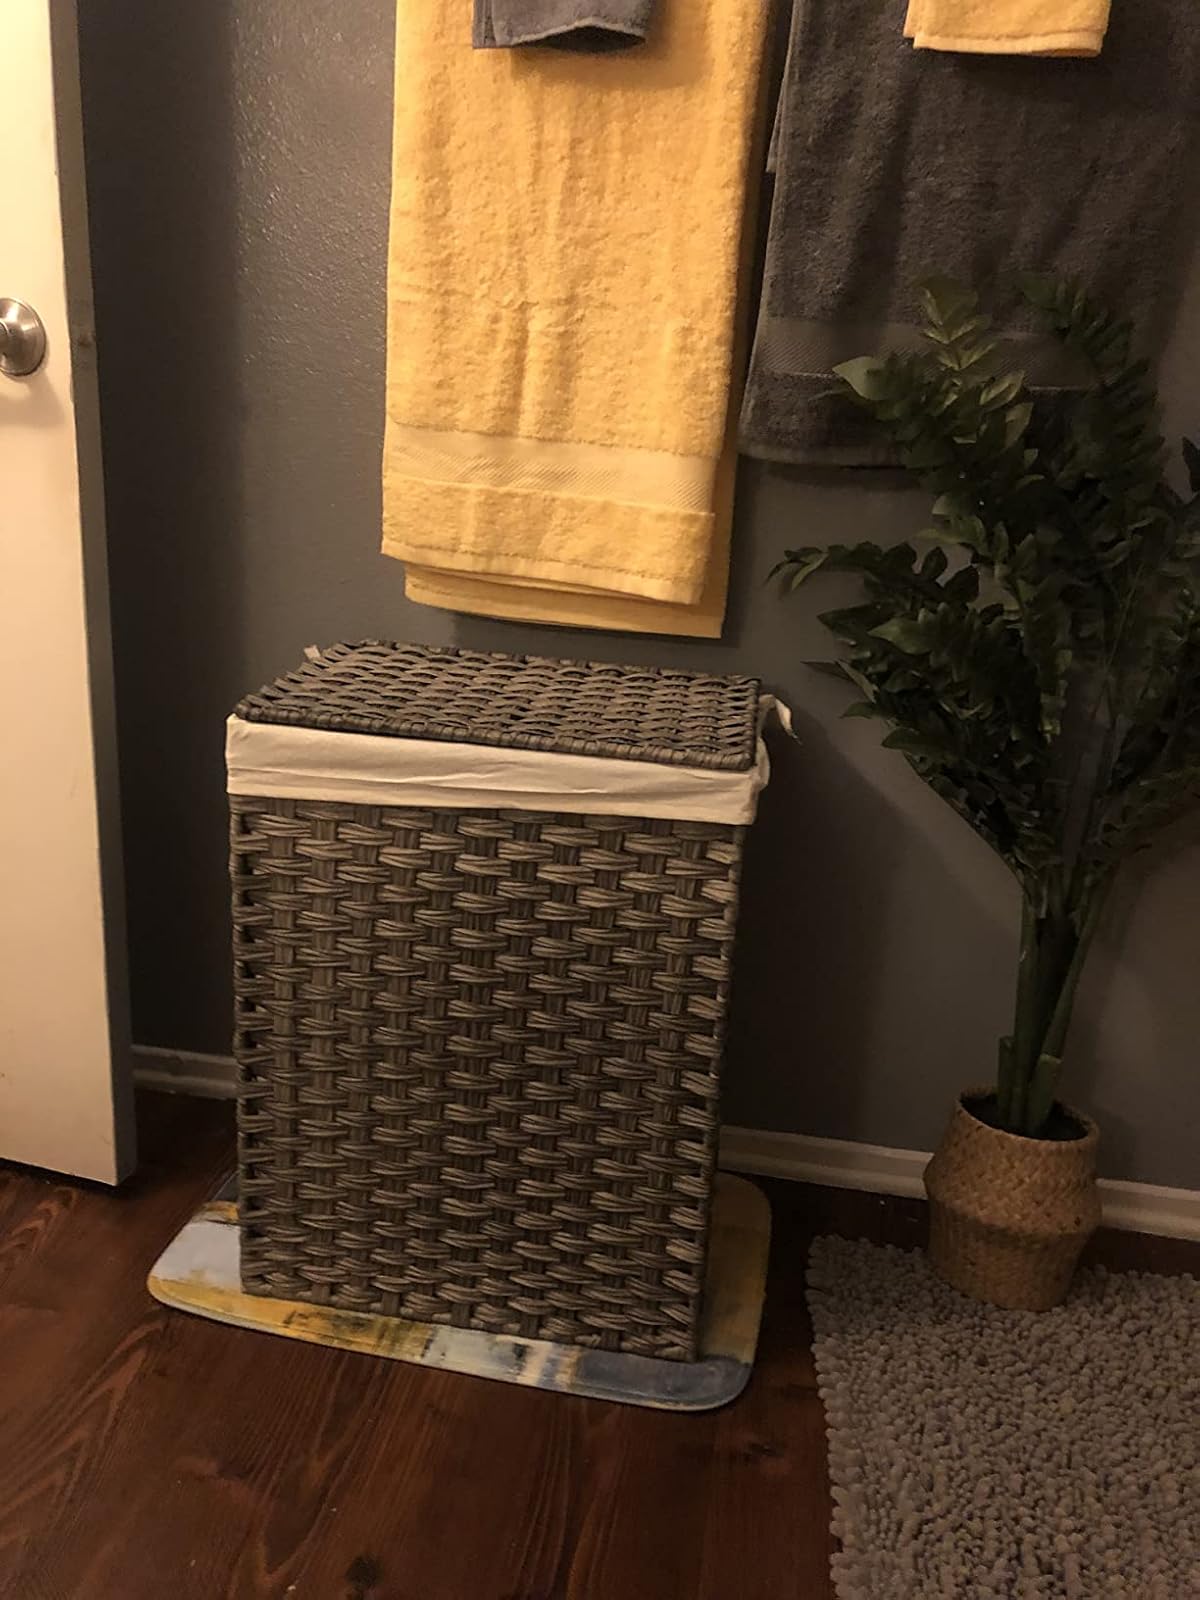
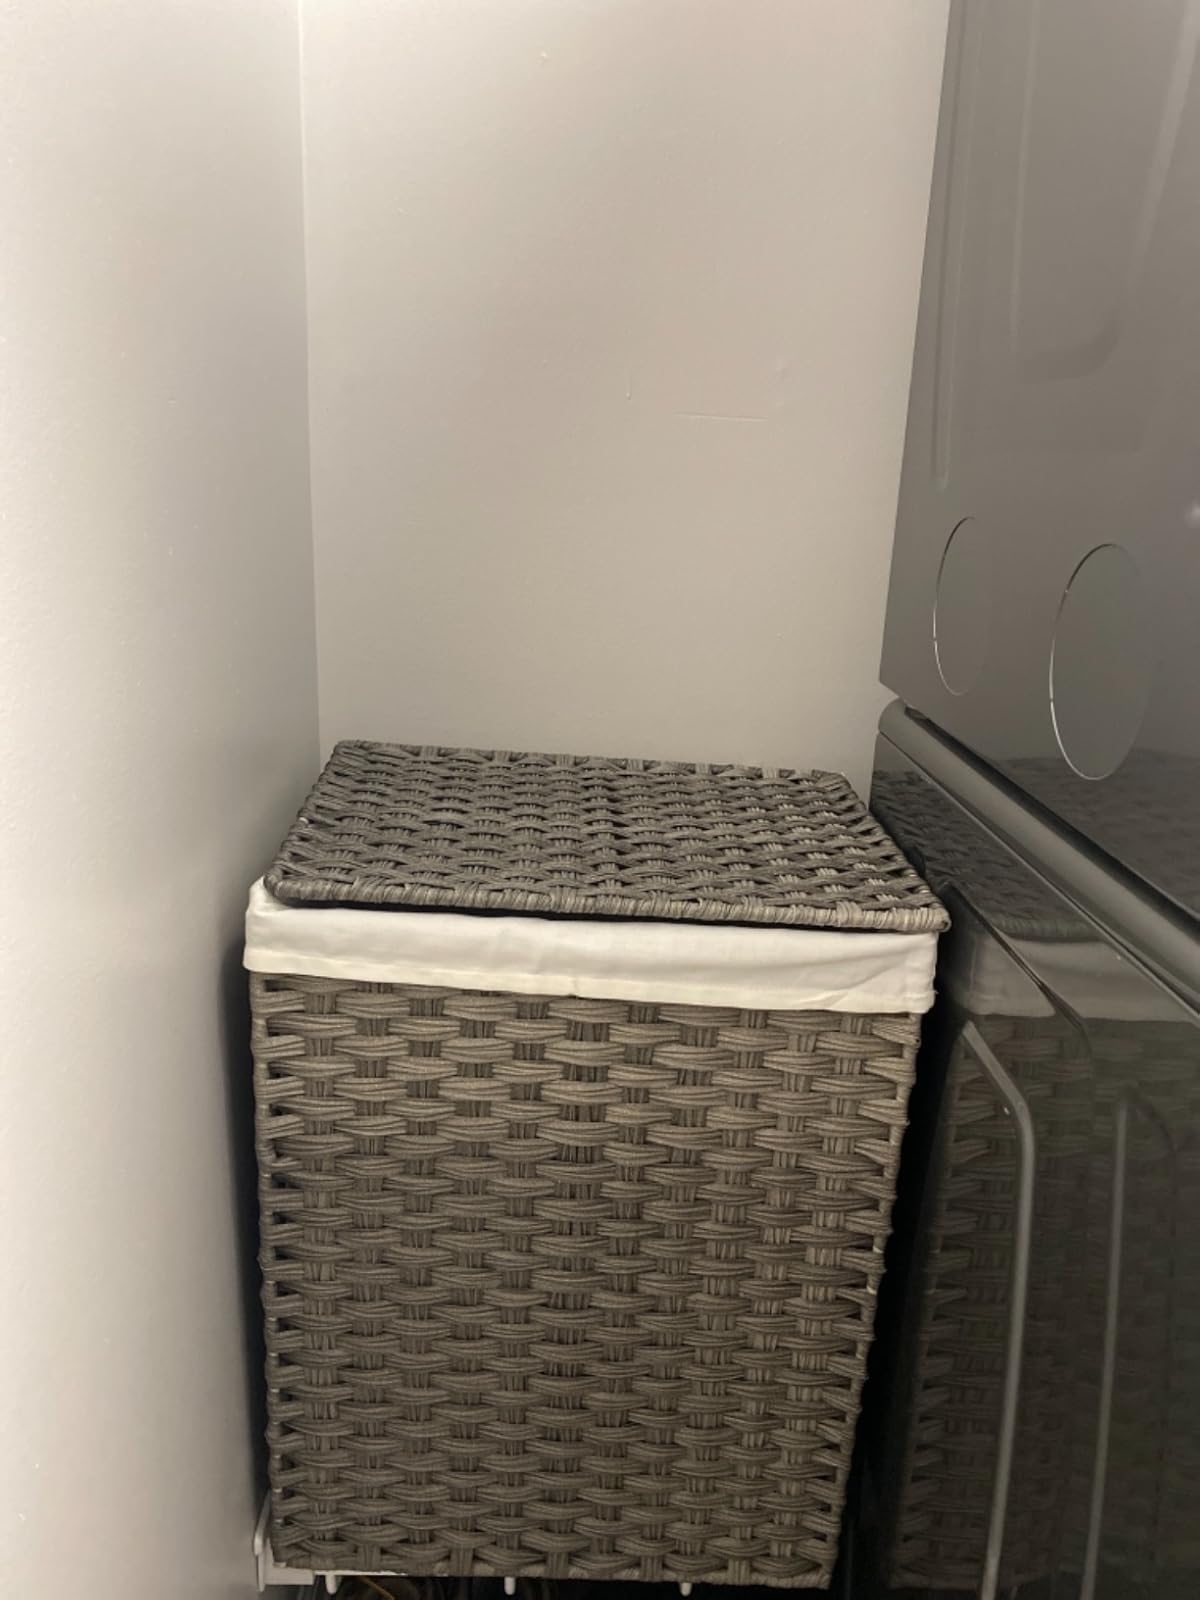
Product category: items_hamper
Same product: yes